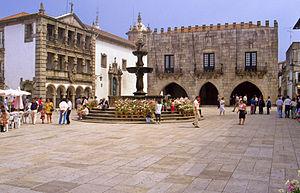
Viana do Castelo est une municipalité du Portugal, située dans le district de Viana do Castelo et la région Nord du Minho.